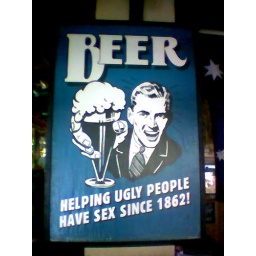
Funny poster I spotted at Le Monde bar and restaurant in Bali